National Archaeological Museum, Bulgaria

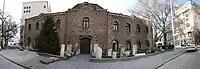
The museum today

The idea for the creation of an archaeological institute with a museum was conceived among exiled Bulgarian intellectuals in the 1840s, and was among the top priorities for the Bulgarian Literary Society immediately after its establishment in 1869. During the interim Russian administration immediately after the Liberation of Bulgaria, the first steps towards the establishment of a national archaeological museum were taken. In 1892, the institution was "de jure" established through a decree by the Knyaz, and the assembly of its collections began the next year. Initially it was also known as a "Museum-temple of the Fatherland".